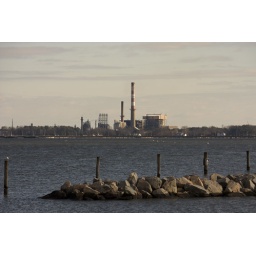
yorktown power plant in the background, break water at yorktown beach in front.